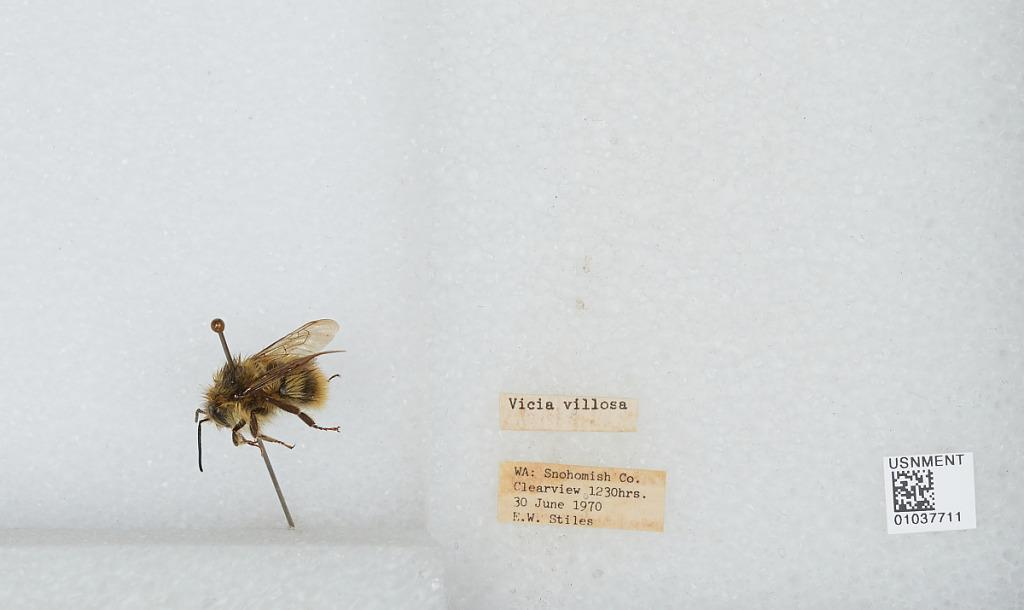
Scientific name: Bombus (Pyrobombus) mixtus Cresson
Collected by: E. Stiles
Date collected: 1970-6-30
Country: United States
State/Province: Washington
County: Snohomish
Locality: Clearview
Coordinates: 47.8292, -122.145